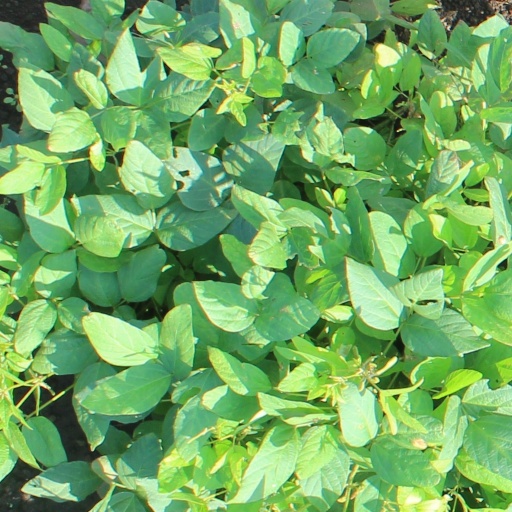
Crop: soybean